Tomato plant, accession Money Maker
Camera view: vertical (180 deg); turntable rotation: 270 degrees
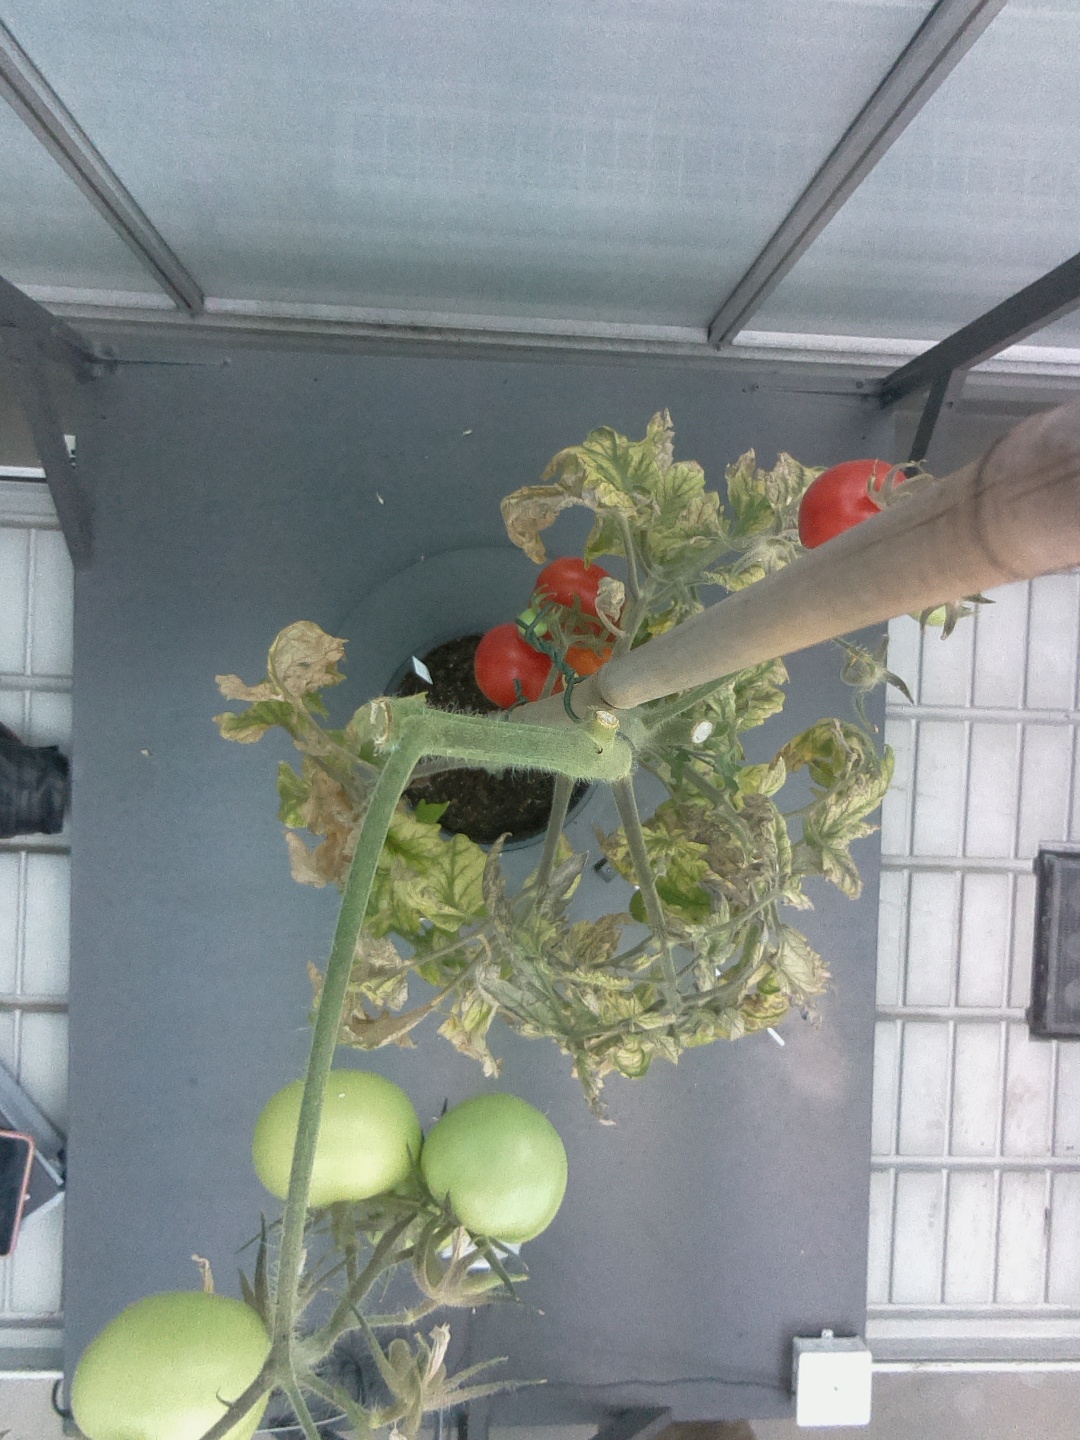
BBCH growth stage 85: 50%-60% of fruits show typical fully ripe color